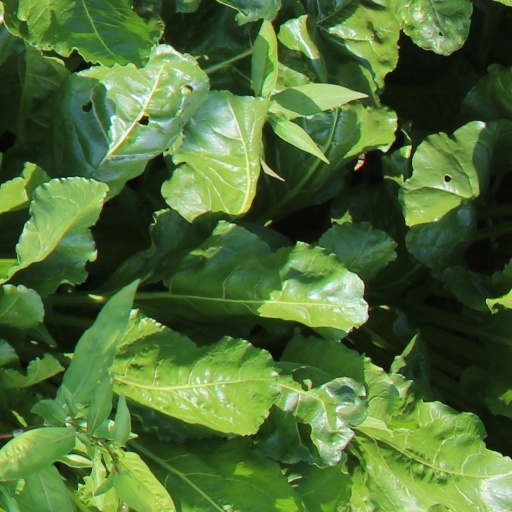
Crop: sugar beet